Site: brandenburg
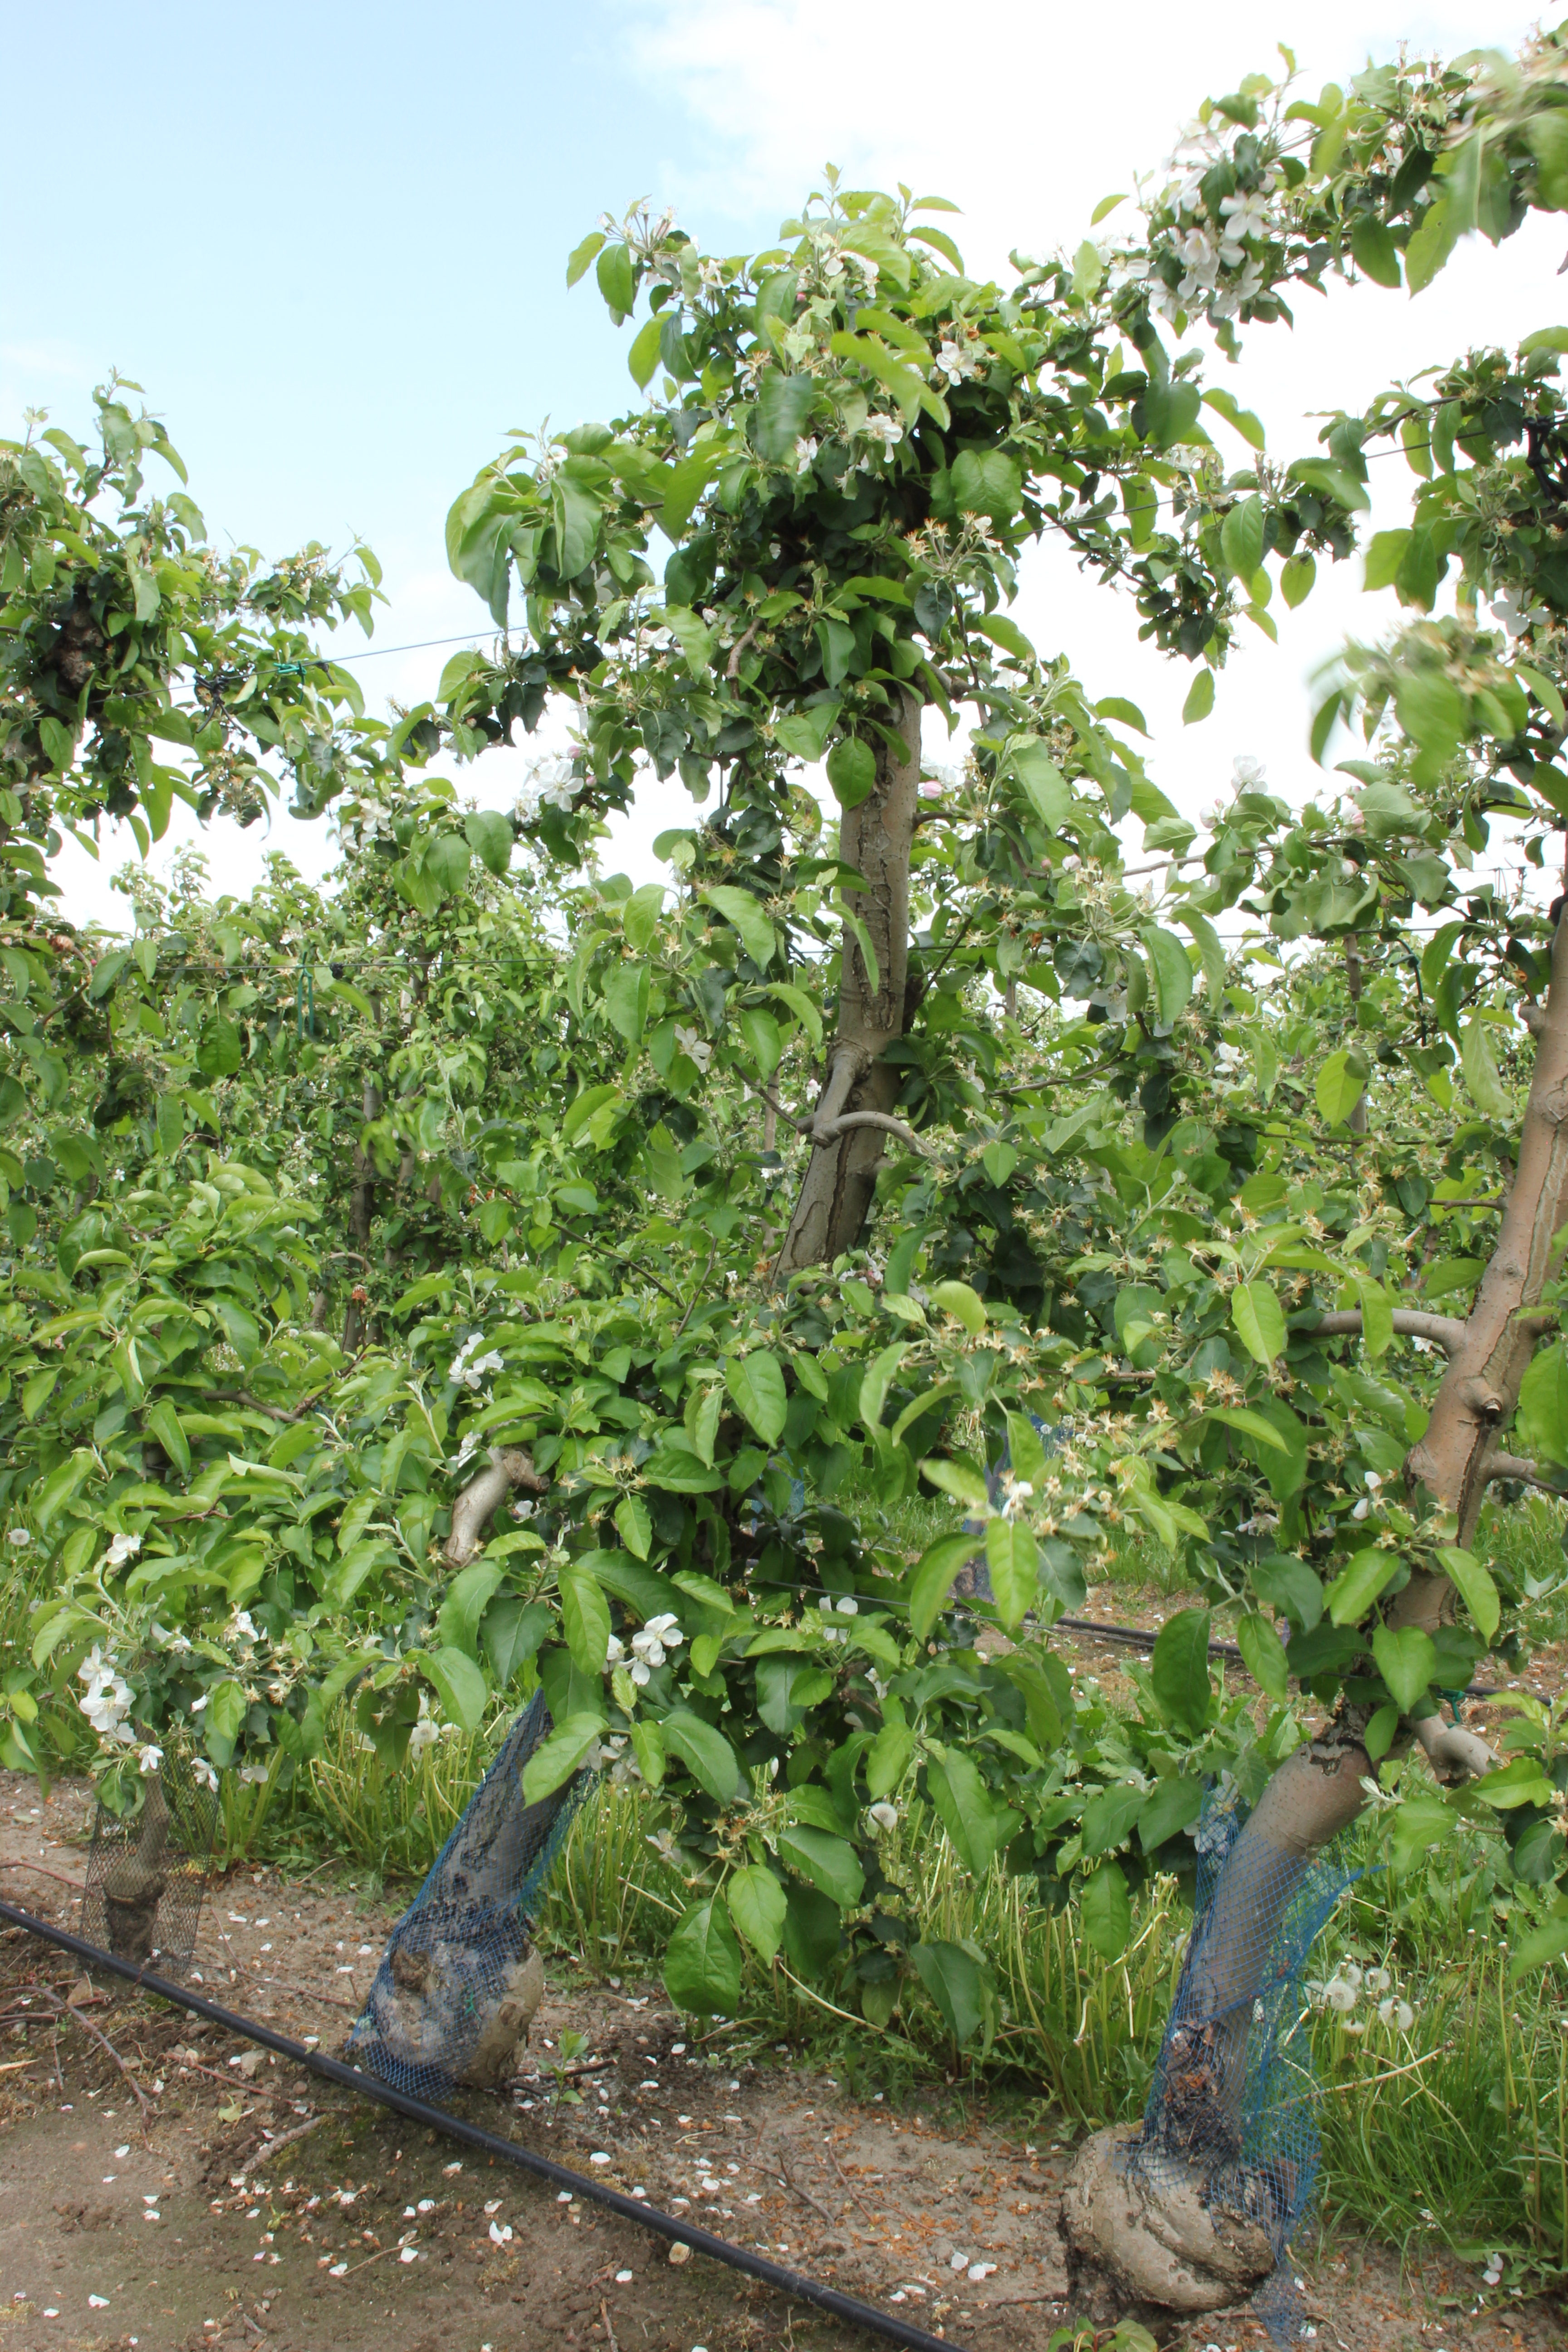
Growth stage (BBCH 67): Flowering